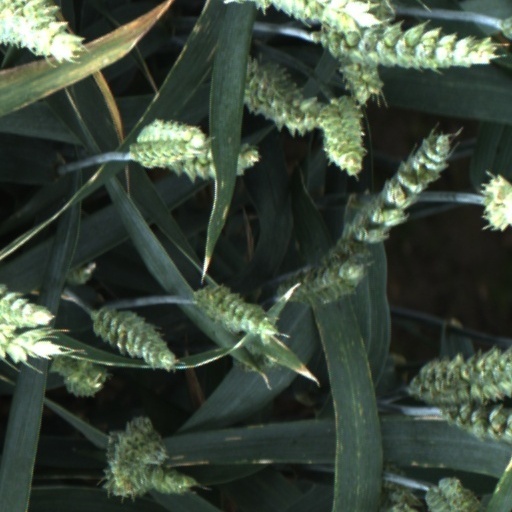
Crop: wheat